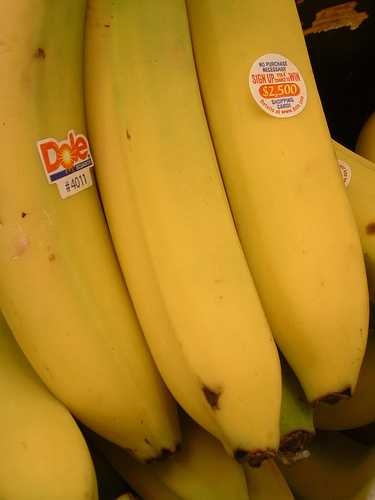
Label: Banana